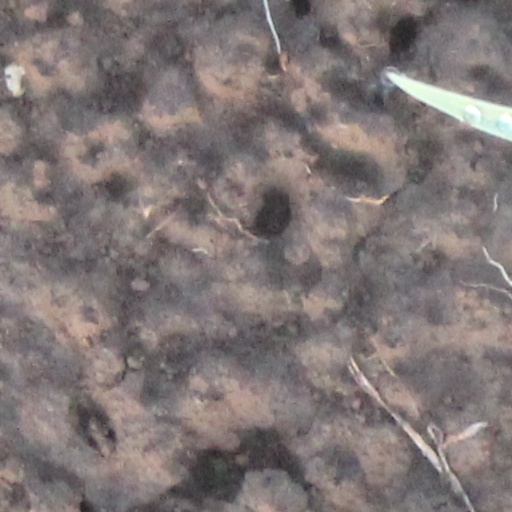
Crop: wheat